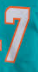
Number: 7